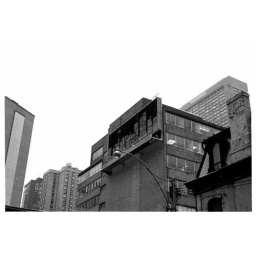
I would later live in the building in the background. This is the zoomed in view from the 6th floor balcony.